Bjarne Petersen

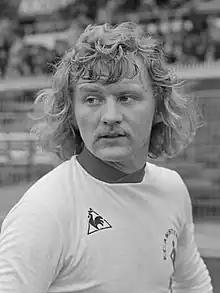
Bjarne Petersen (1975)

Bjarne Petersen (born 5 April 1952) is a Danish former football player, who was the top goalscorer of the 1975 Danish football championship while playing for Kjøbenhavns Boldklub. He played one game for the Denmark national under-21 football team.